Kyrle Bellew

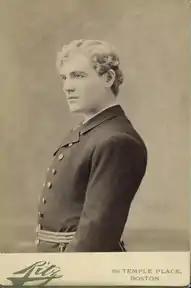
Young portrait of Bellew by Ernest Ferdinand Ritz, before 1890

Kyrle Bellew was educated at the Lancaster Royal Grammar School and received lessons from private tutors, notably learning Latin along with Leslie Ward. However his home life was not happy because Kyrle Bellew did not get along with his new stepmother or stepsister, Maud Wilkinson. Kyrle Bellew described this tumultuous time in his life in his posthumous work "Short Stories".